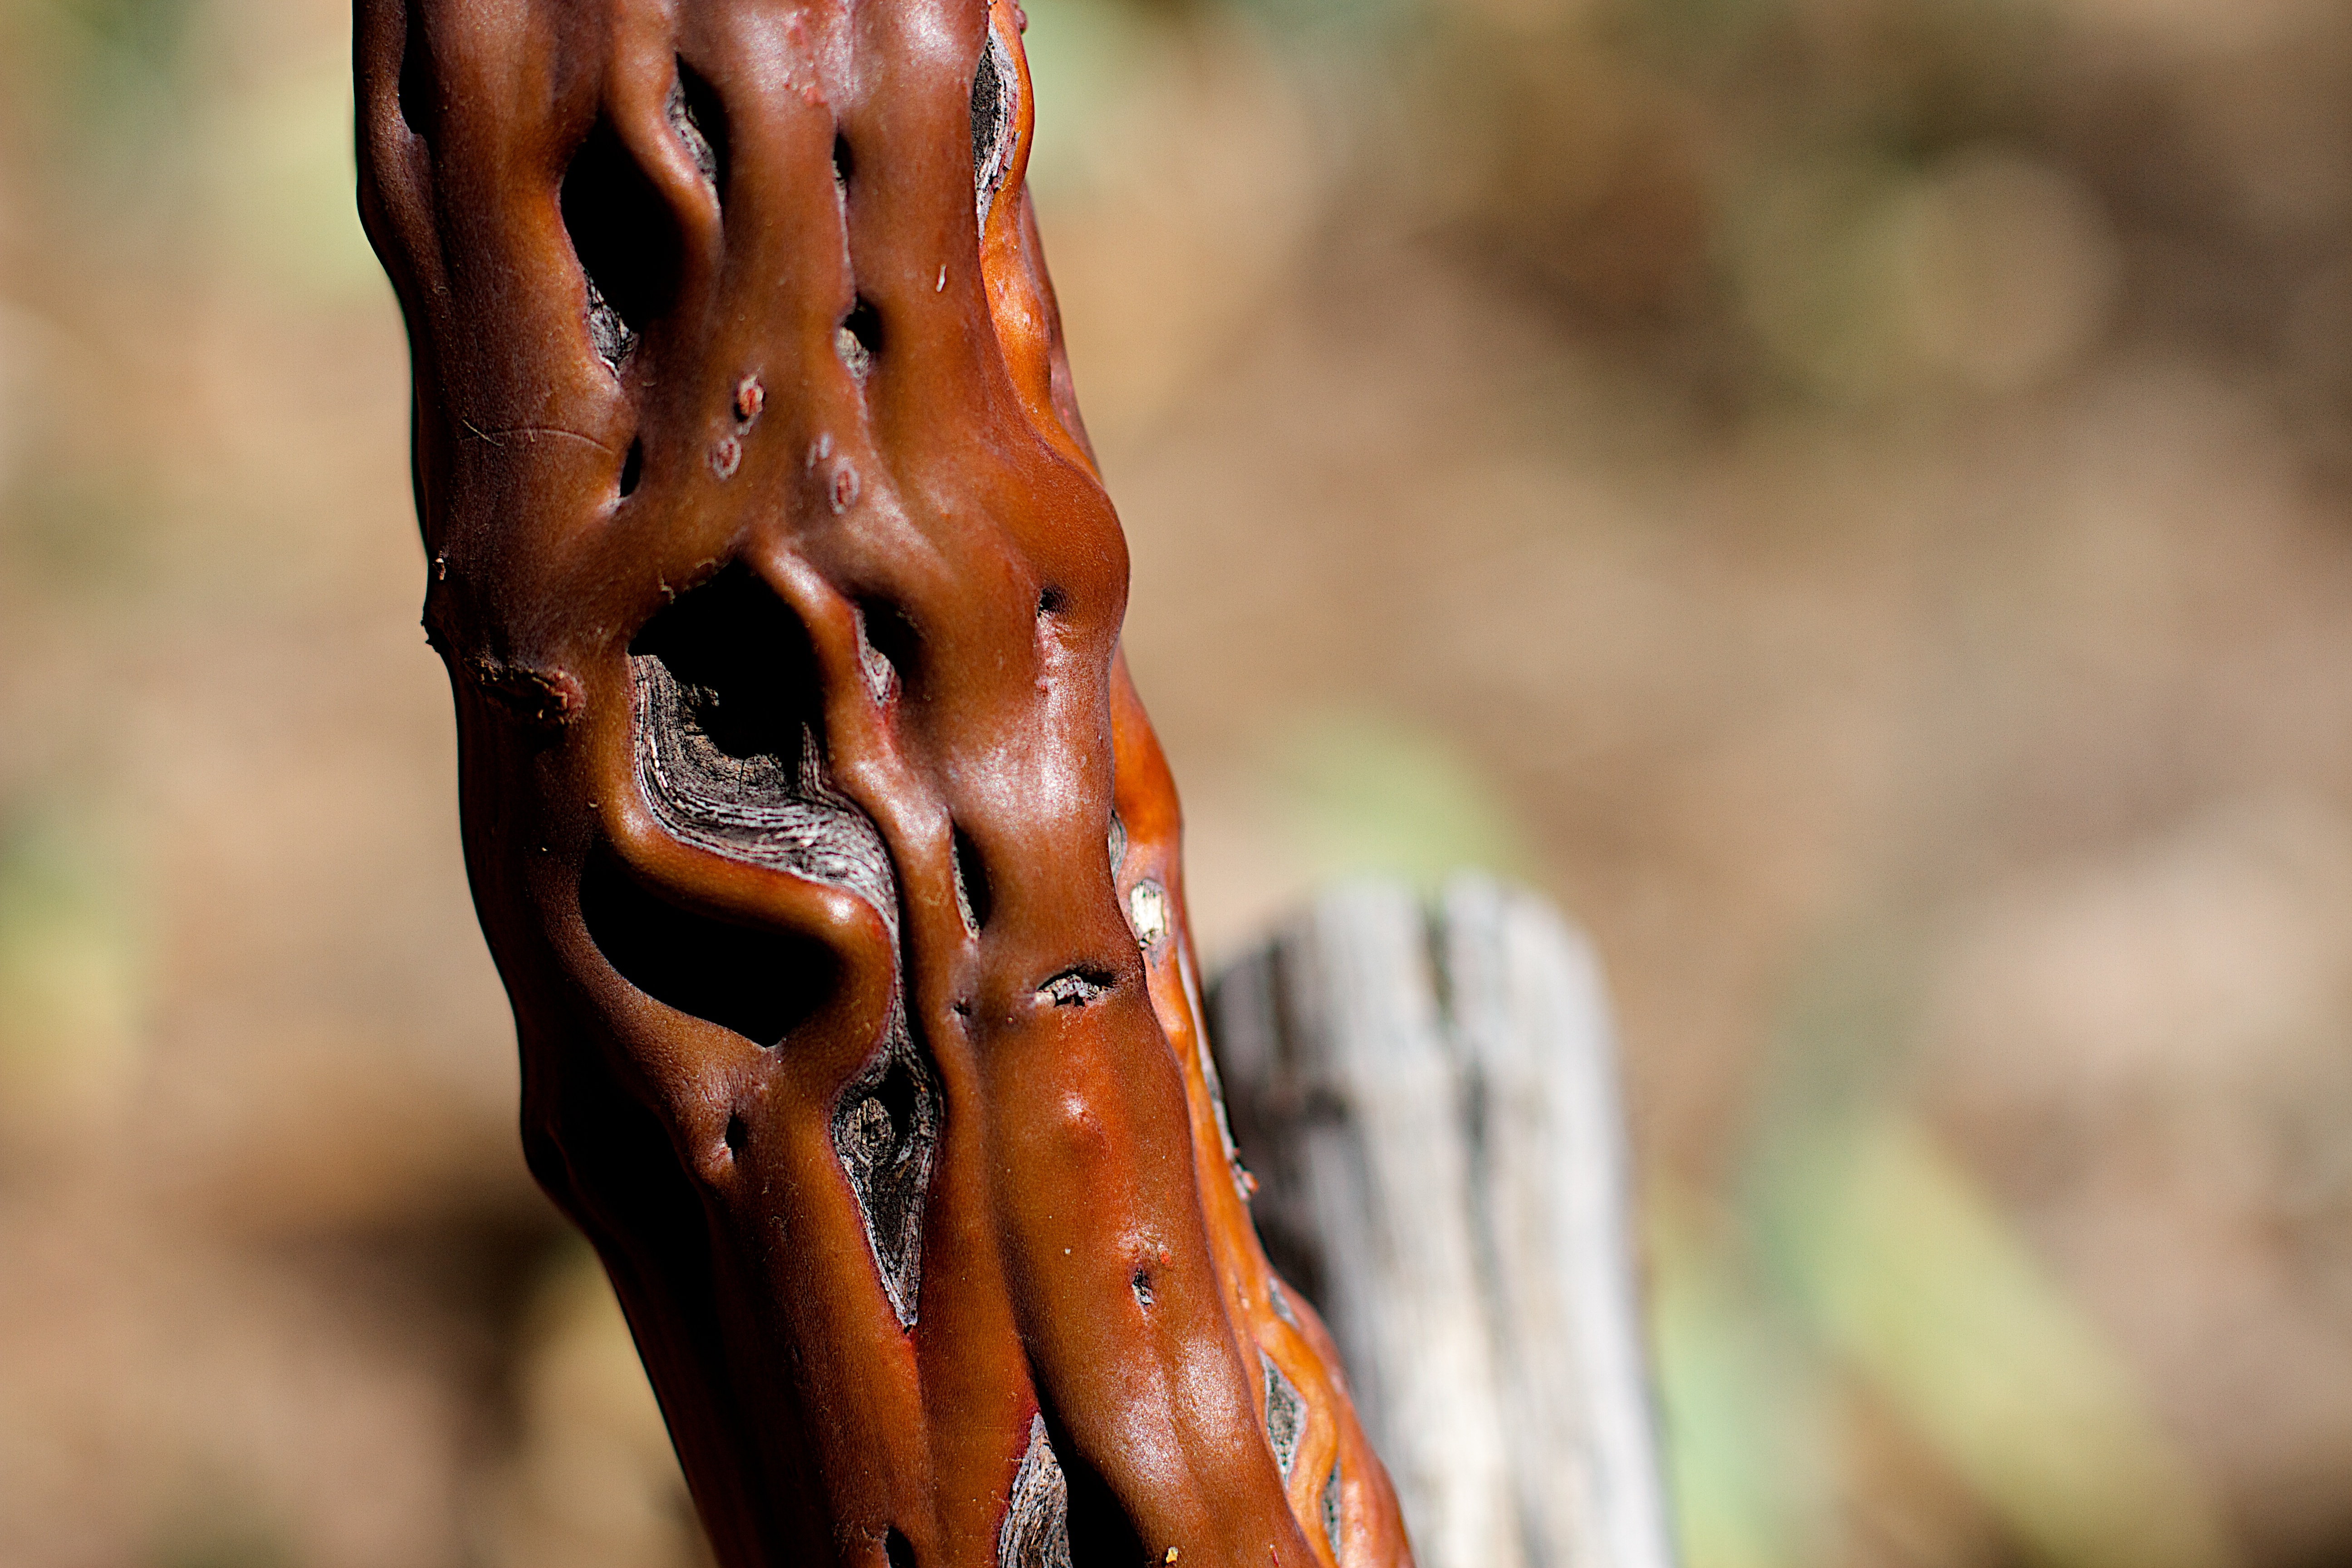
hand, nature, photography, wildlife, close up, macro photography